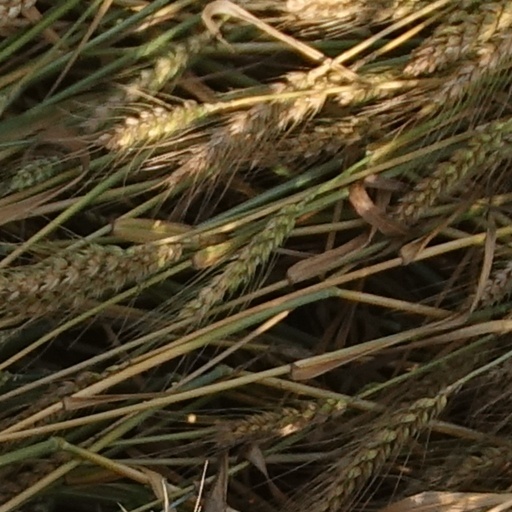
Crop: wheat